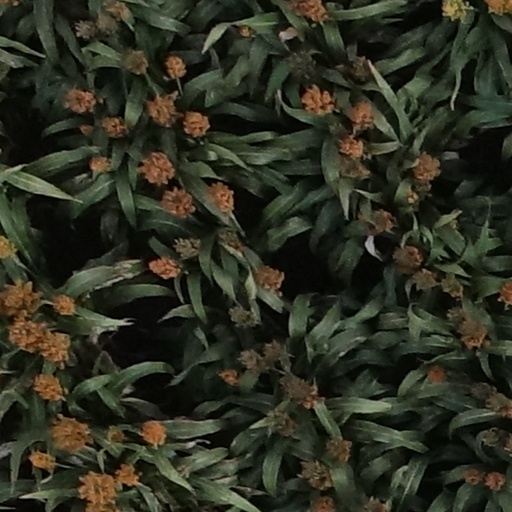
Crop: sorghum